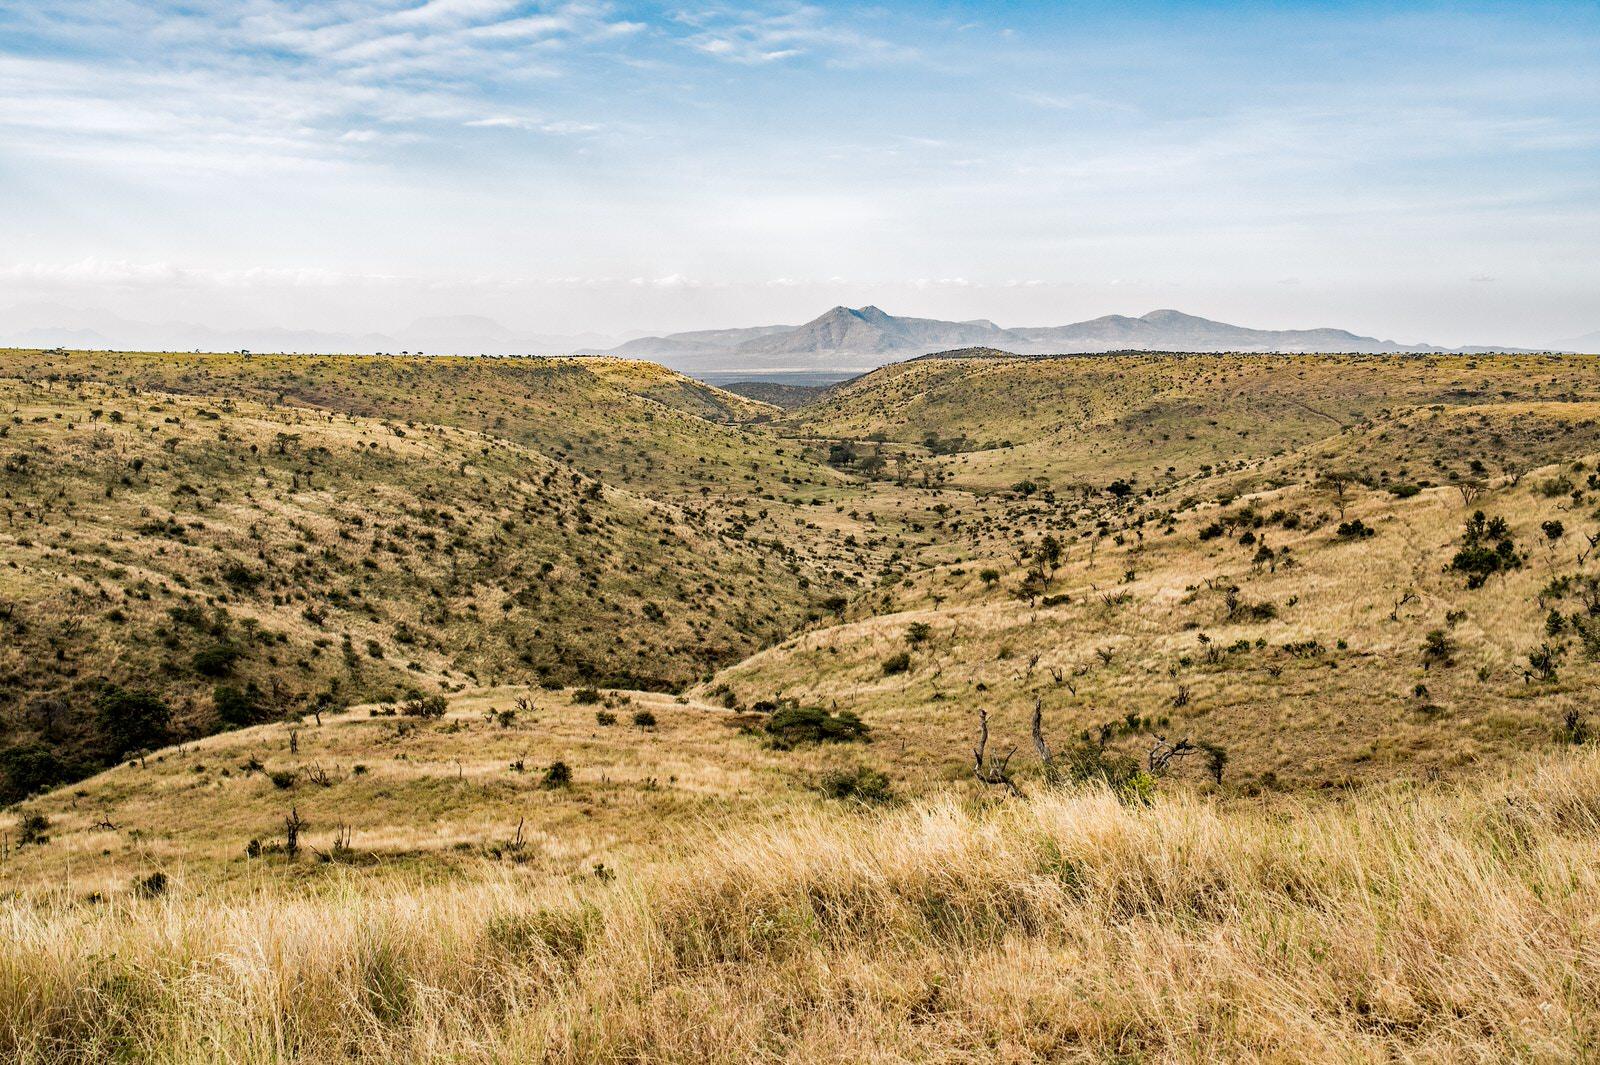
Mandhari ya kuvutia ya milima na mabonde yenye nyasi fupi na vichaka vilivyotawanyika kwa mbali. Milima mirefu iliyopo kwa mbali inaonyesha maumbo ya asili yenye muinuko tofauti, huku ikipambwa na mwanga wa asili unaoangazia muundo wake wa kiuzuri. Rangi ya ardhi yenye udongo kavu, kahawia iliyopauka ikiashiria kuwa eneo ni kame au jangwa.